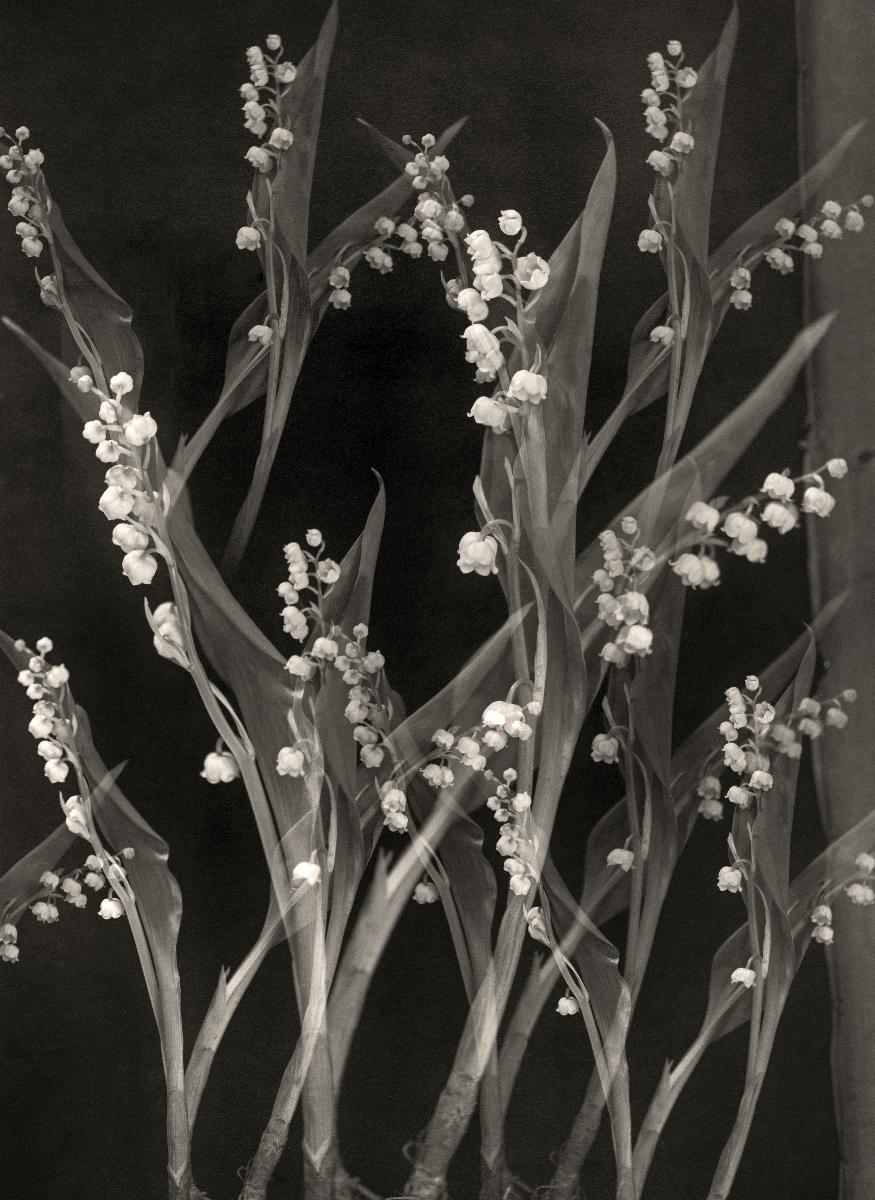
Kieloja
Lilies of the Valley
sisällön kuvaus: Kieloja, 1930. content description: Lilies of the Valley, 1930.
Vuosi: 1930
Paikka: Suomi
Aiheet: kasvit; kukat (kasvit); kielo; valokuvaus; monivalotus; plants; flowers (plants); photography; flowers; lily of the valley; multi exposure photography; växter; blommor (växter); fotografering